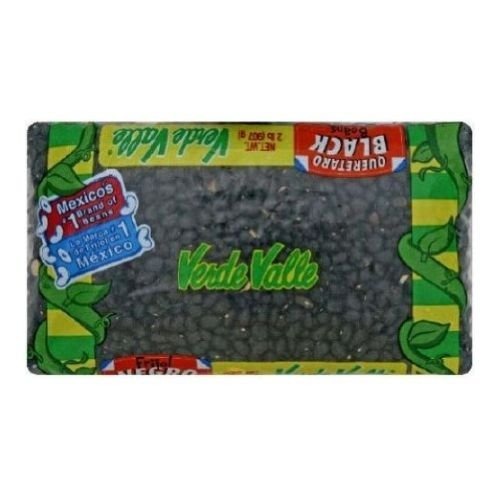
Item Name: Verde Valle Bean Black Quetetaro
Value: 32.0
Unit: Fl Oz

Price: 3.98